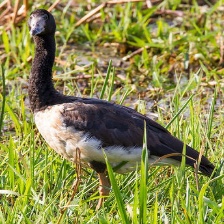
Species: MAGPIE GOOSE
Scientific name: ANSERANAS SEMIPALMATA
ImageNet parent category: goose